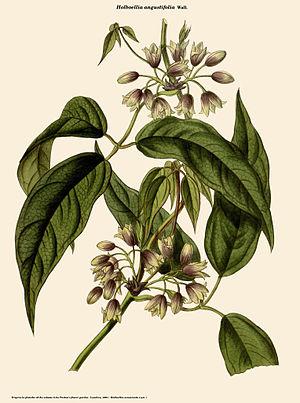
Holboellia angustifolia - D'après la planche 45 du Paxton's flower garden - Londres, 1853 (Holboellia acuminata) reprise sous GIMP.
Holboellia est un genre de la famille des Lardizabalacées.